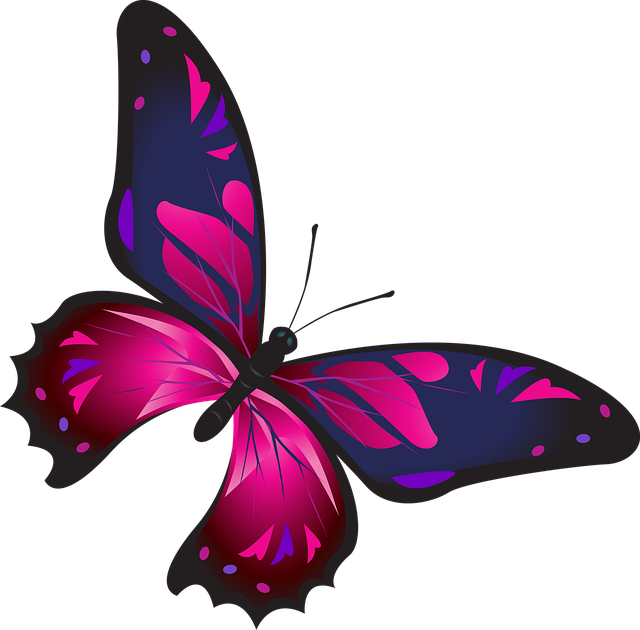
Label: butterfly